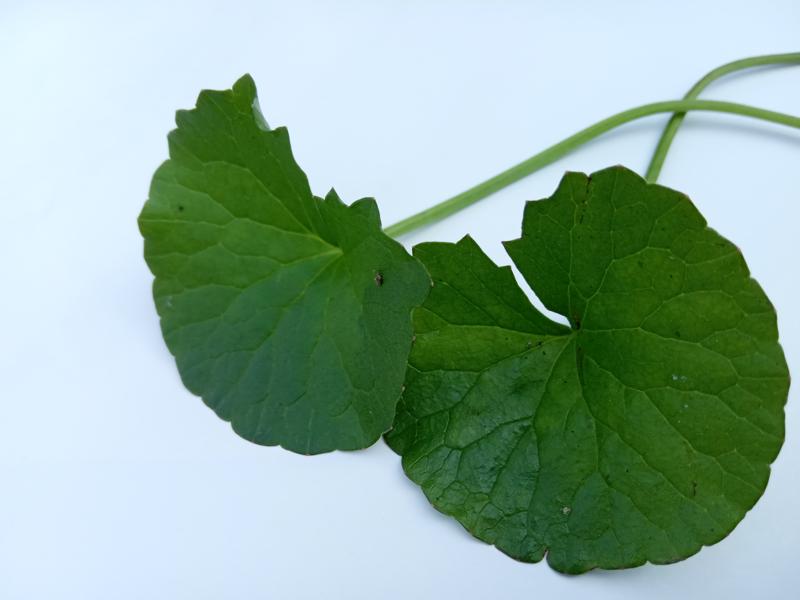
Weed species: Centella asiatica